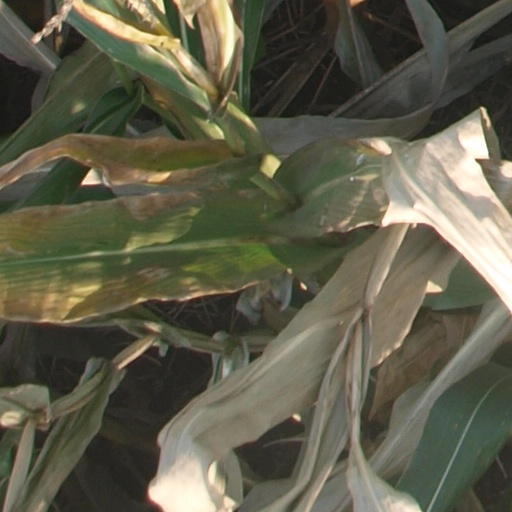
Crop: maize; corn